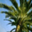
Label: palm_tree